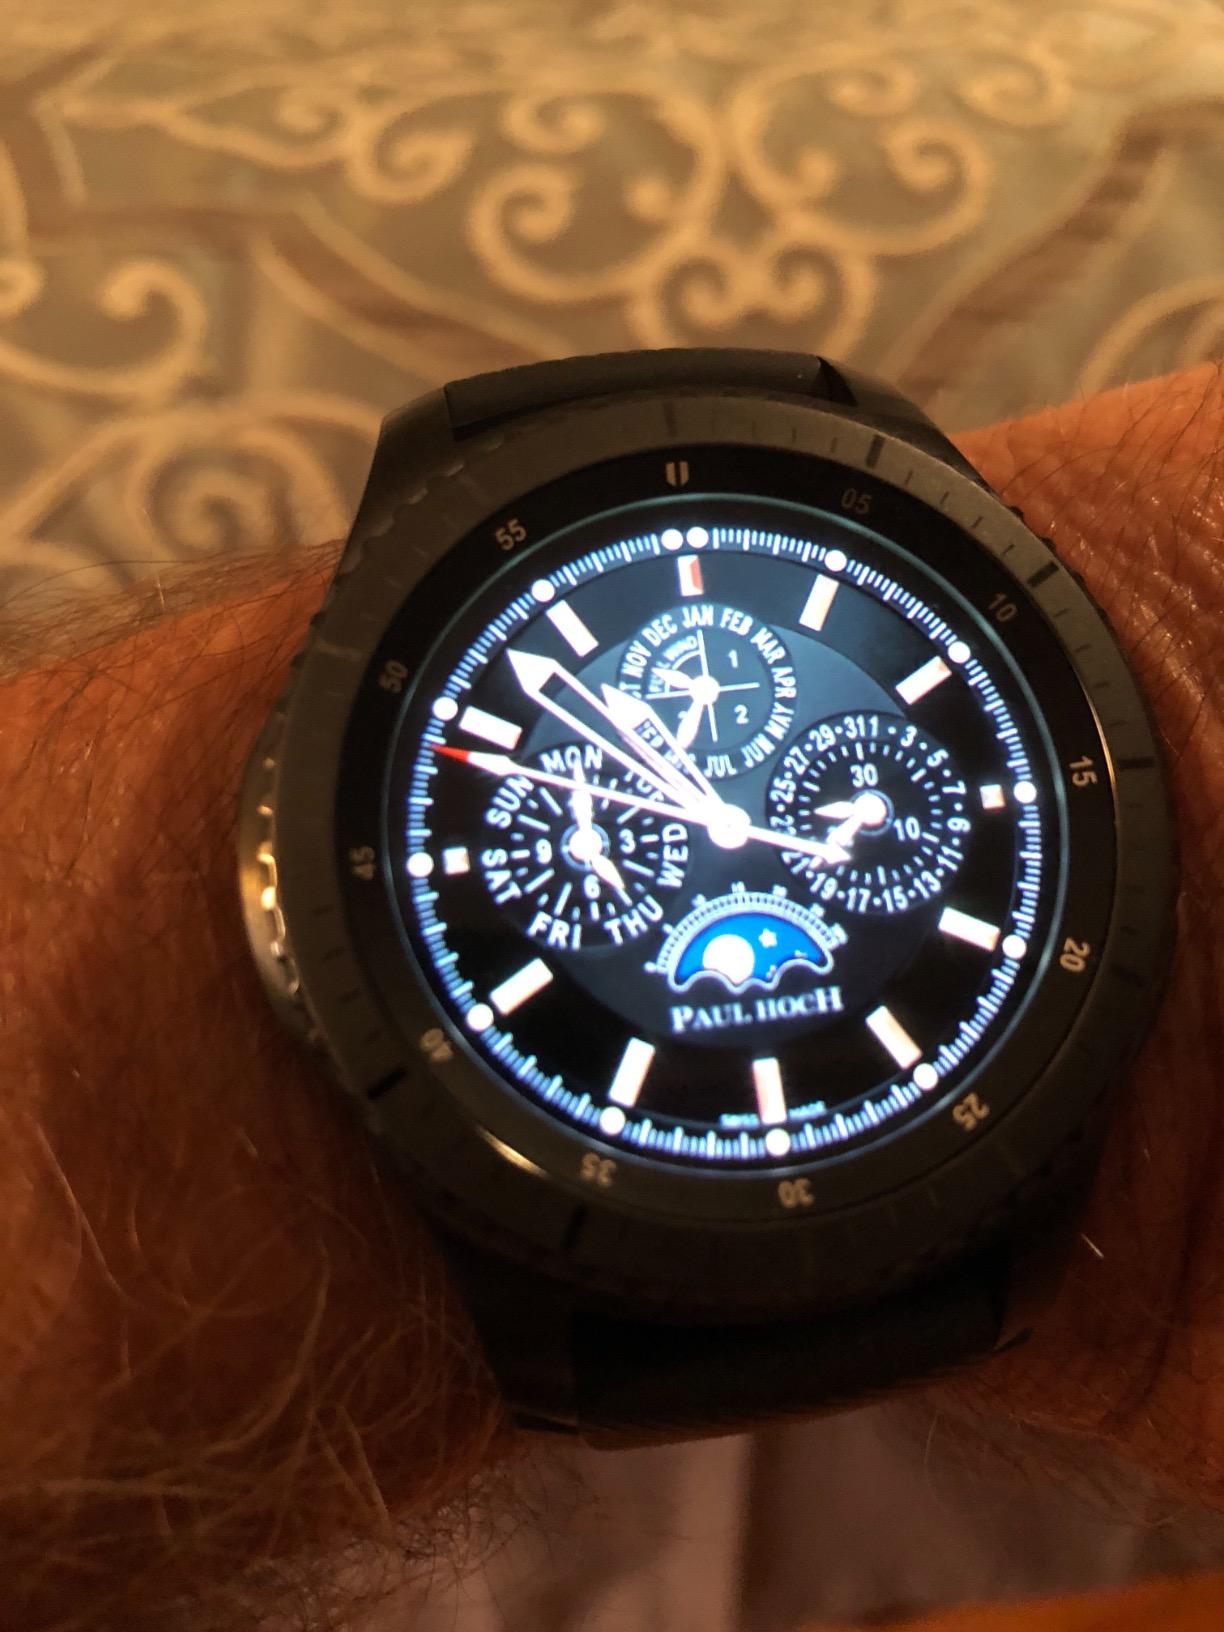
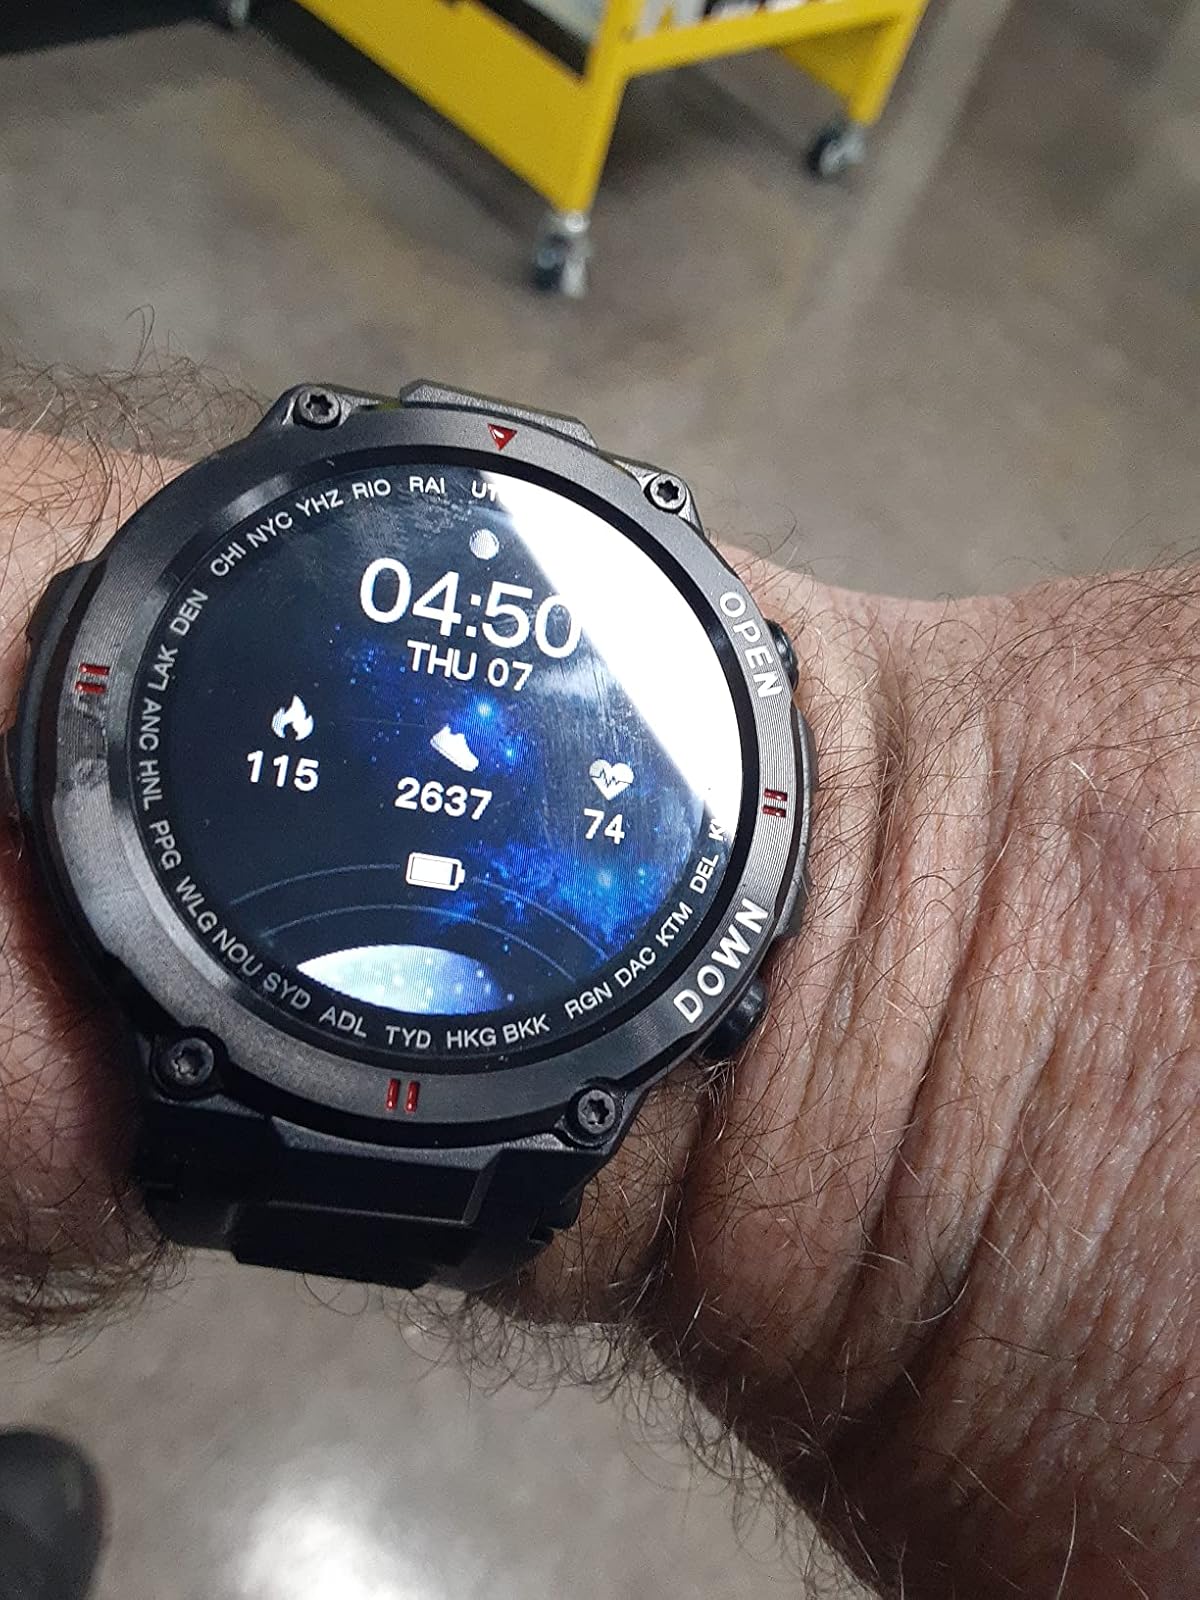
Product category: smartwatch
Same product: no